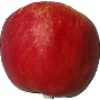
Label: red_yellow_apple